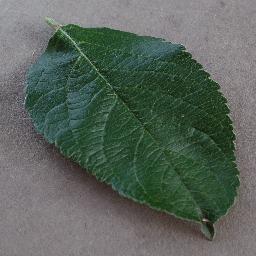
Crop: apple
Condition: healthy